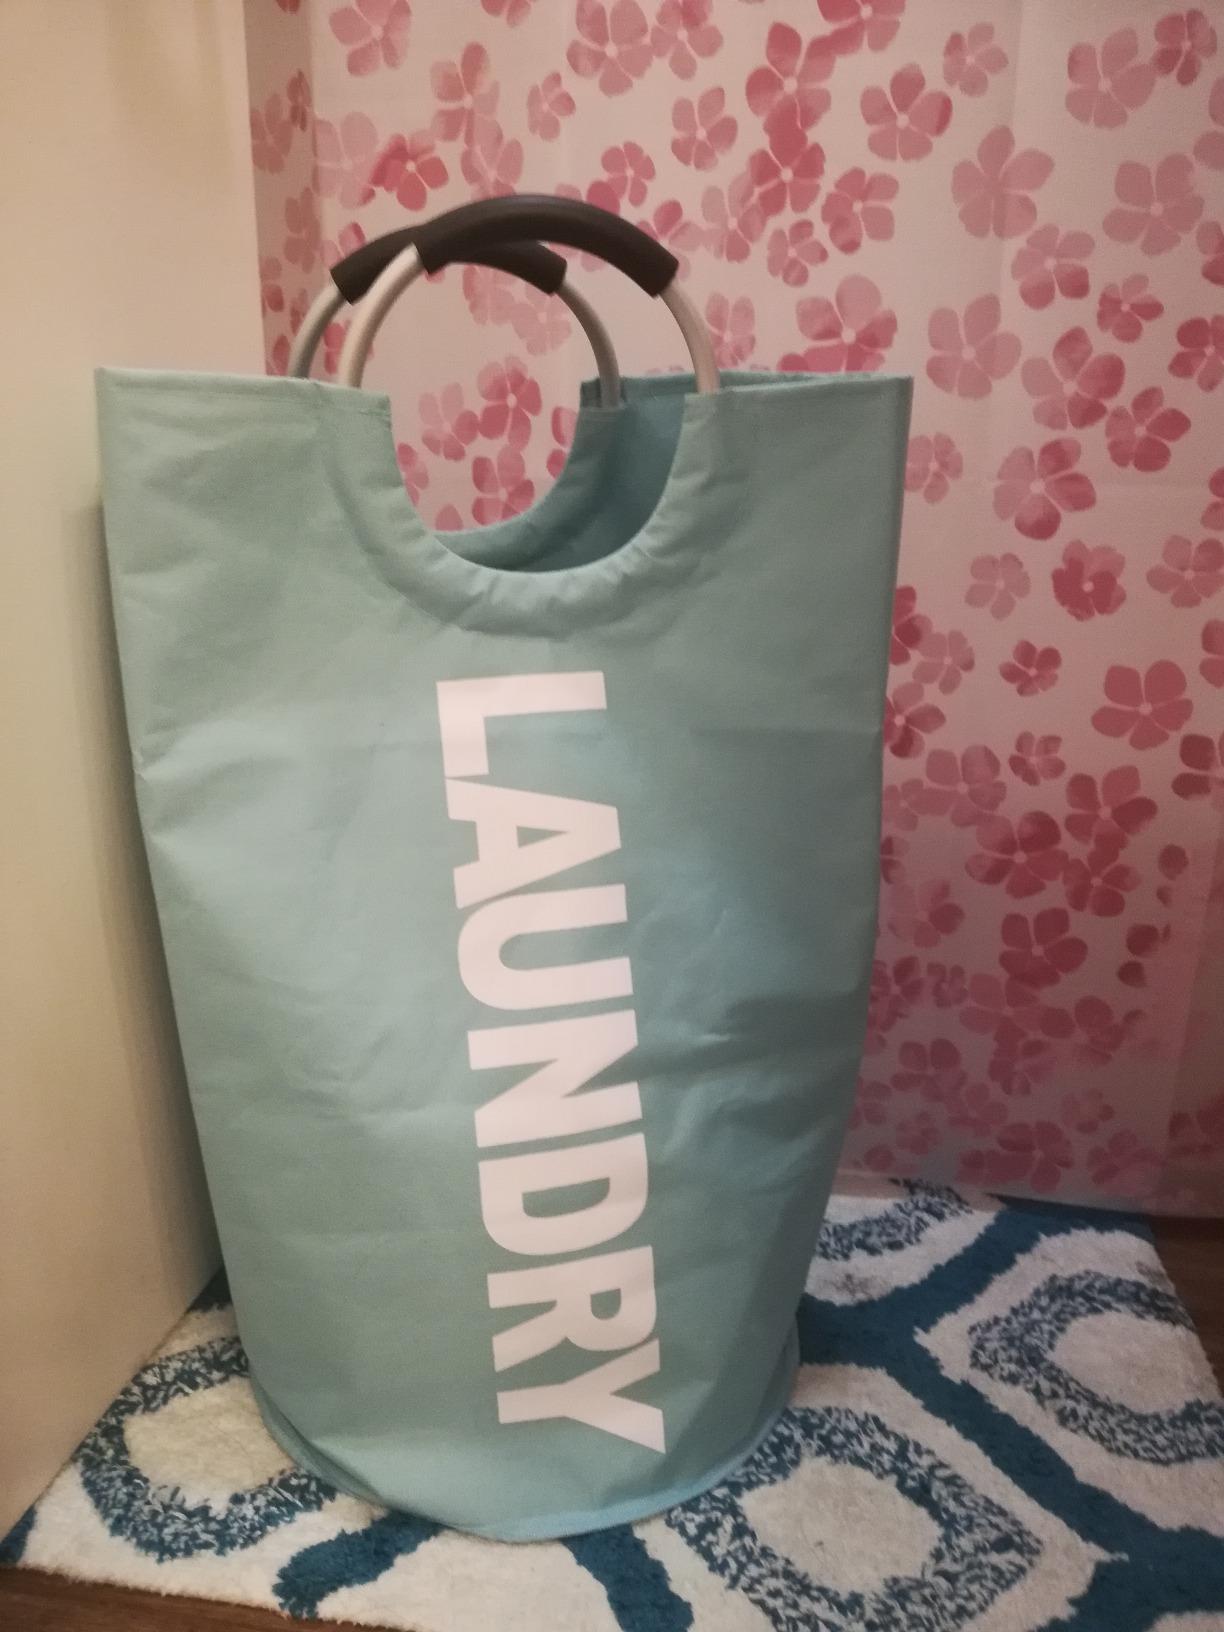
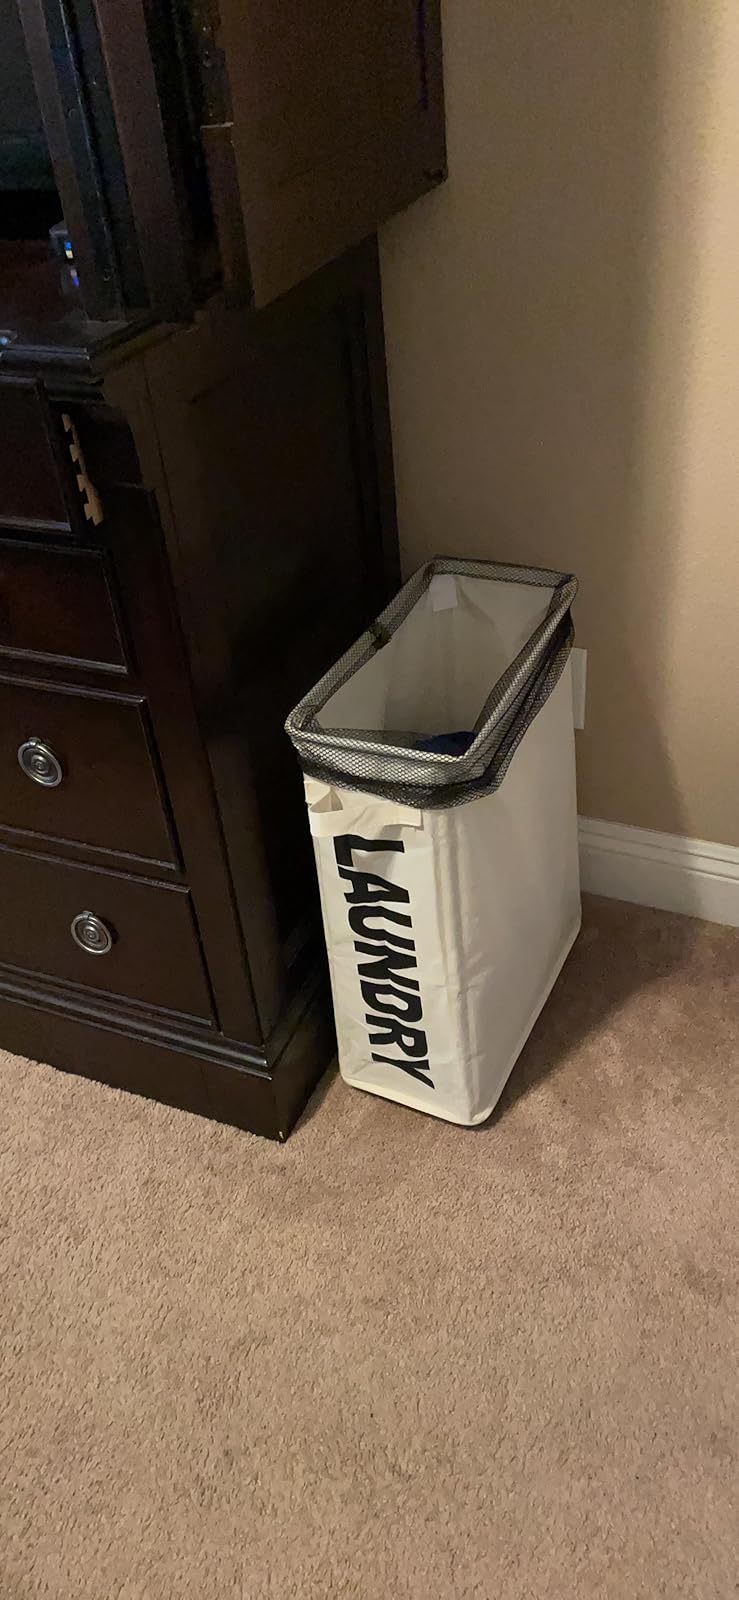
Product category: items_hamper
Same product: no